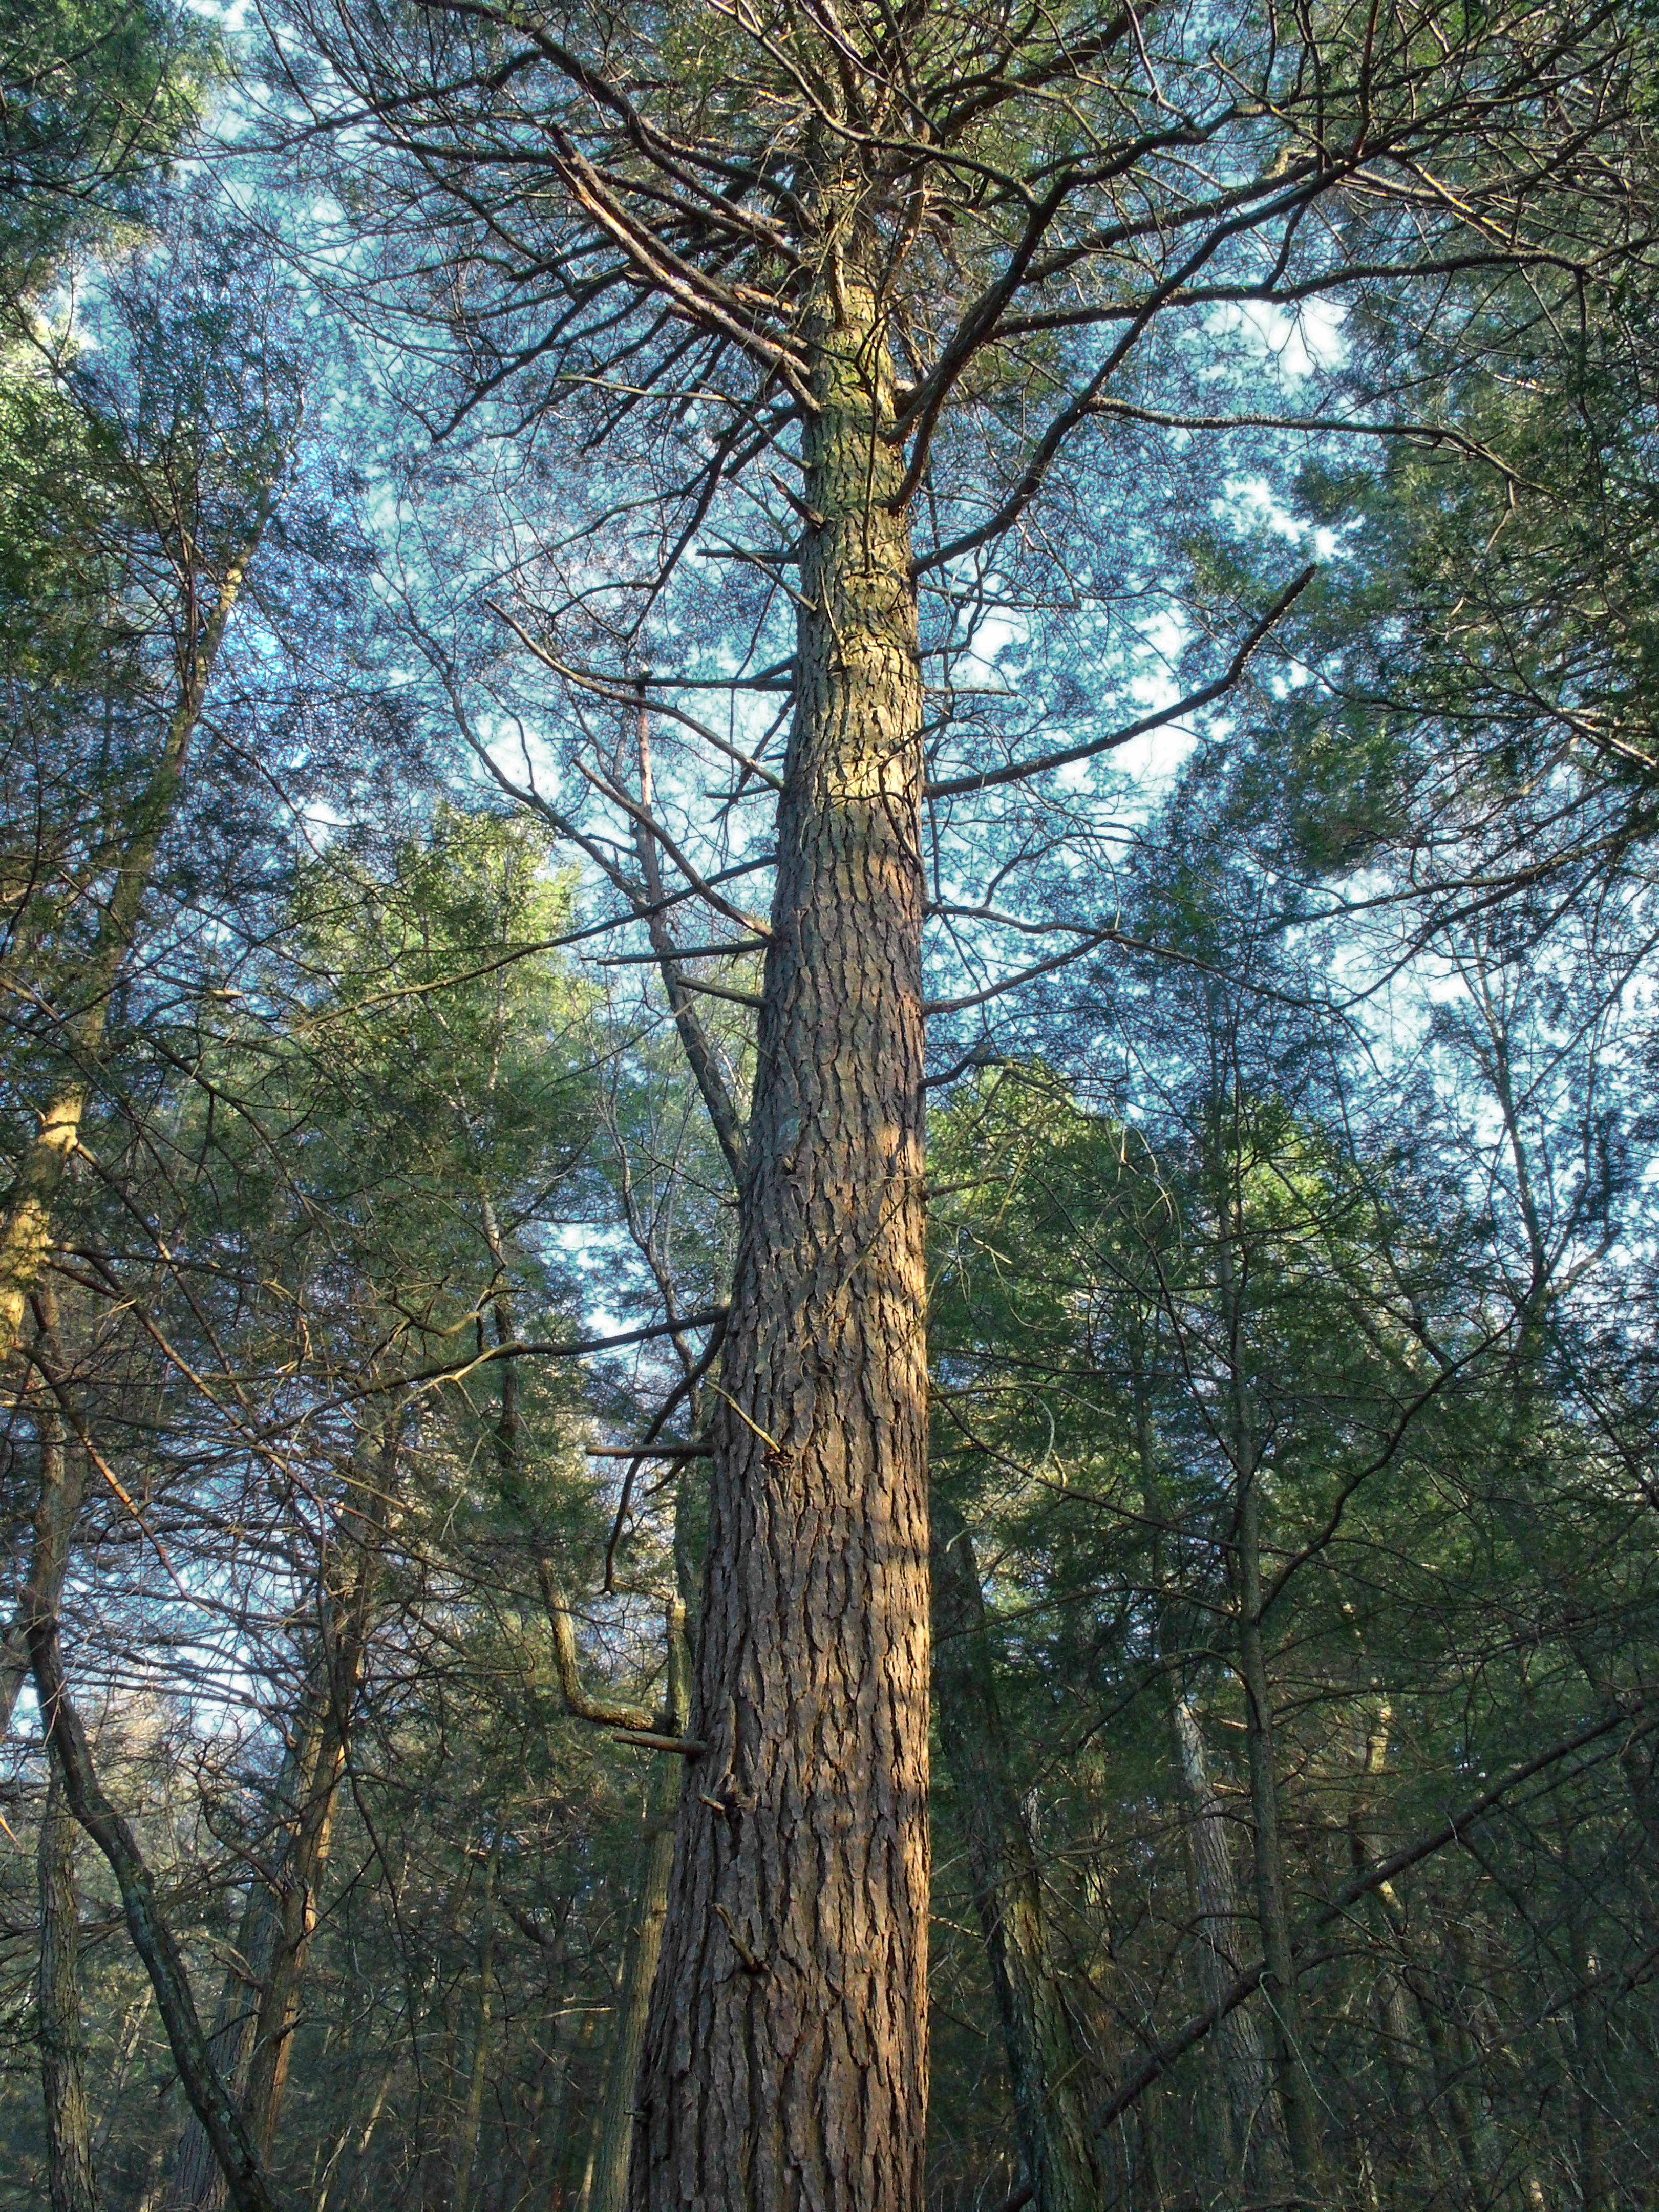
tree, nature, forest, branch, plant, hiking, leaf, trunk, spring, autumn, trees, creativecommons, coniferous, spruce, rainforest, deciduous, hemlocks, easternhemlocks, tsugacanadensis, lowlight, pennsylvania, unioncounty, oldgrowthforest, baldeaglestateforest, relictforest, joycekilmernaturalarea, grove, woodland, habitat, larch, ecosystem, biome, old growth forest, natural environment, woody plant, temperate broadleaf and mixed forest, temperate coniferous forest, land plant